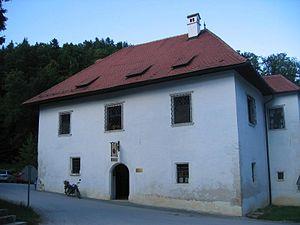
La chartreuse de Žiče est un ancien monastère chartreux dans la vallée étroite de Žičnica, connue comme le Val-Saint-Jean-Baptiste de Zicka. Le monastère dédié à saint Jean-Baptiste, est situé près de Žiče, village de Špitalič pri Slovenskih Konjicah dans la commune de Slovenske Konjice dans le nord-est de la Slovénie.